Mira Sethi

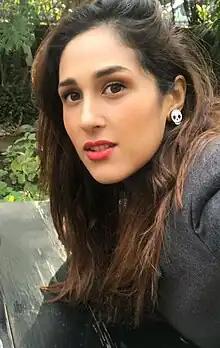
Sethi in 2023

Mira Sethi (born January 12, 1987) is a Pakistani actor and writer. The daughter of journalists and former politicians Najam Sethi and Jugnu Mohsin, Sethi attended Lahore Grammar School and Cheltenham Ladies' College. She graduated from Wellesley College 2010 and spent her junior year at the University of Oxford. At Wellesley, she studied English and South Asian studies, and she was the student speaker at her commencement ceremony. Sethi was a Robert L. Bartley fellow and an assistant book editor at "The Wall Street Journal" for about two years and also contributed political commentary for the newspaper, particularly on the subject of Pakistan. In 2011, Sethi returned to Pakistan to pursue an acting career. Her first role was playing Natasha in the ARY Digital serial drama "Silvatein," followed by "Mohabat Subh Ka Sitara Hai", which aired on Hum TV.